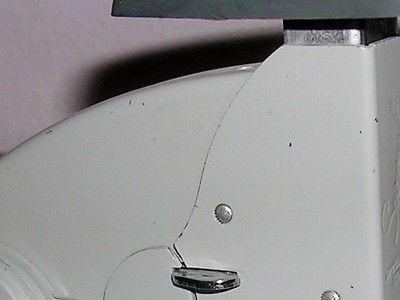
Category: stapler